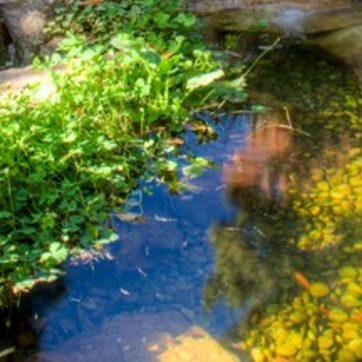
Material: water